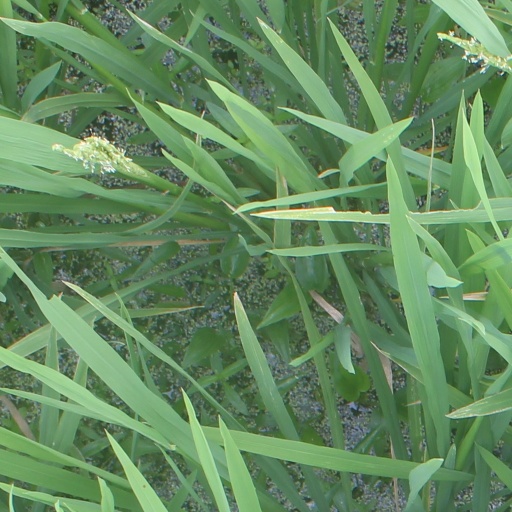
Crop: rice